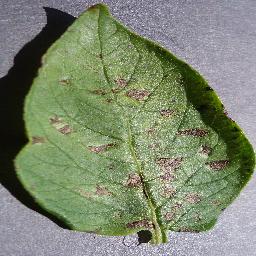
Label: Potato___Early_blight